Slender-billed grackle

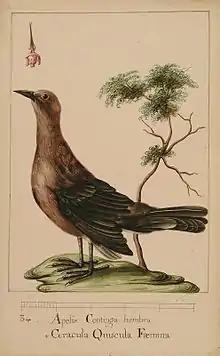
Female

The diet of the slender-billed grackle consisted of animals, plants, and fruits. It mainly ate worms, flies, and maize. The slender-billed grackle also tended to group and form flocks. The males would proclaim their breeding territory by noisy displays.